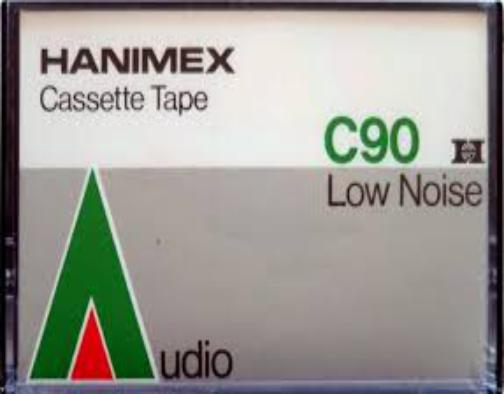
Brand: Hanimex
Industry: Electronic